Black Hours, Morgan MS 493

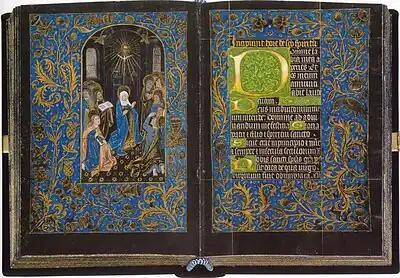
"Pentecost", folios 18v–19r, c. 1460–75. Morgan Library & Museum, New York. Each folio measures 170 × 122 mm.

The Black Hours, MS M.493 (or the Morgan Black Hours) is an illuminated book of hours completed in Bruges between 1460 and 1475. It consists of 121 pages (leaves) with Latin text written in Gothic minuscule script. The words are arranged in rows of fourteen lines and follow the Roman version of the texts. The lettering is inscribed in silver and gold and placed within borders ornamented with flowers, foliage and grotesques, on pages dyed a deep blueish black; hence its designation as a Black books of hours. The book contains fourteen full-page miniatures and opens with the months of the liturgical calendar (folios 3 verso – 14 recto), followed by the Hours of the Virgin, and ends with the Office of the Dead (folio 121v).